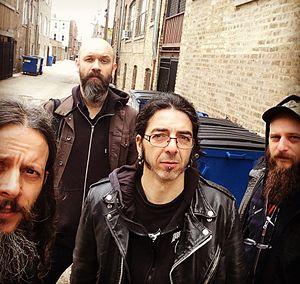
Ufomammut est un groupe de doom metal italien. Au fil de son existence, Ufomammut participe à de nombreux festivals incluant Hellfest, Festival de Dour, Roadburn Festival.